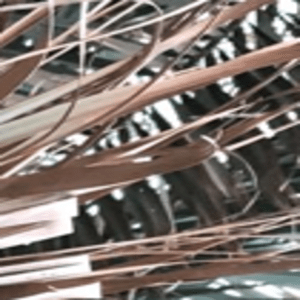
Label: Potassium Deficiency